Barcelona (film)

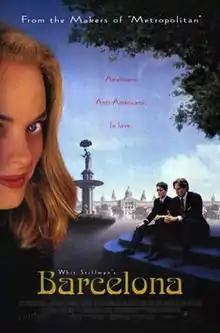
Theatrical release poster

Barcelona is a 1994 American romantic comedy-drama film written, produced, and directed by Whit Stillman. Set in Barcelona, the film stars Taylor Nichols, Chris Eigeman, and Mira Sorvino.